Alicia Hyndman

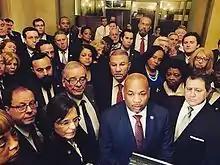
NYS Assembly Speaker Carl Heastie leads a press conference with his Democratic Conference following negotiations with Governor Cuomo and Senate Leader John Flanagan (R-Suffolk)

In 2015, Assemblyman William Scarborough was convicted of a felony for the inappropriate use of state funds, and as a result was forced to relinquish his seat in the Assembly. With a special election called, Hyndman was nominated by the Queens Democratic Party to replace him. Facing nominal opposition, Hyndman went on to win the seat on 3 November 2015 with 91.35% of the vote.